Old Longueuil

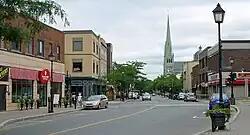
Rue-st-charles-longueuil

Old Longueuil is a historic neighbourhood located in the borough of the same name, in the city of Longueuil, Quebec, Canada. The neighbourhood essentially corresponds to the pre-1961 city of Longueuil and is bordered to the west by Joliette street, north by Saint Lawrence River and east by d'Augerne street, while its southern limits varies from one definition to another but can go as far as De Gentilly street on some sources.